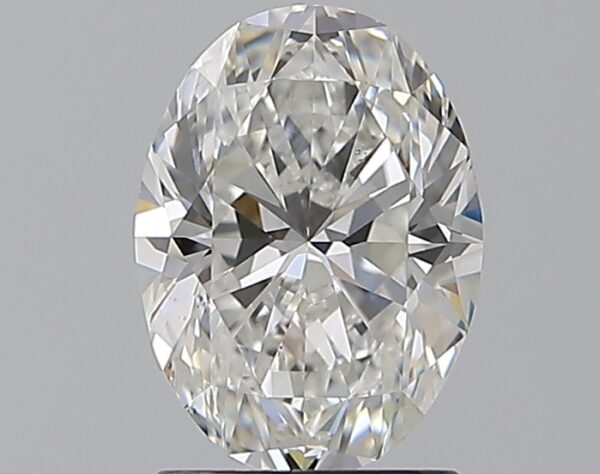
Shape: oval
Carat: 1.51
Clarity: VS2
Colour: F
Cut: VG
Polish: EX
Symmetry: VG
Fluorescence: N
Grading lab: GIA
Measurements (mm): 8.6 x 6.32 x 4.14